March 2006 LAUSD student walkouts

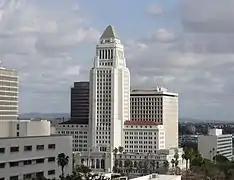
Los Angeles City Hall, one of the primary locations where the student protestors gathered

The student walkouts were occurring all over the United States at this time, but the largest student walkouts took place in the districts in the western and southwestern United States. The protests are believed to have eclipsed in size the demonstrations that occurred during the anti-Proposition 187 campaign in 1994 and even a famous student walkout for Chicano rights in 1968.